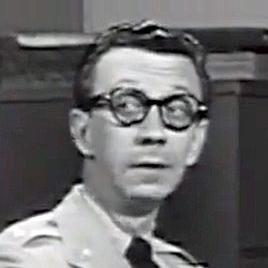
Age: 42